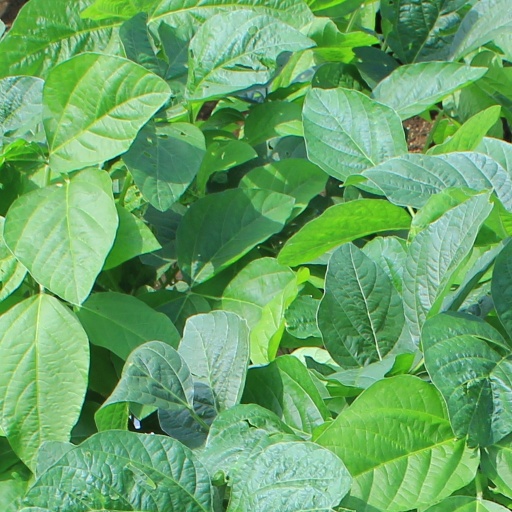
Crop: soybean